Matthew Stafford

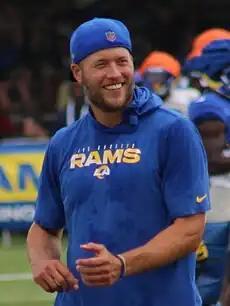
Stafford with the Los Angeles Rams in 2023

John Matthew Stafford (born February 7, 1988) is an American professional football quarterback for the Los Angeles Rams of the National Football League (NFL). He played college football for the Georgia Bulldogs and was selected first overall by the Detroit Lions in the 2009 NFL draft. Ranking in the top ten of all time in pass attempts, pass completions, passing yards and passing touchdowns, Stafford is currently sixth all-time in passing yards per game and is the fastest player in NFL history to have reached 40,000 career passing yards.